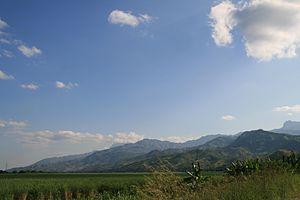
La Xénoperdrix des Udzungwa est une espèce d'oiseaux de la famille des Phasianidae.
Les monts Udzungwa sont une chaîne de montagnes de Tanzanie. Elles culminent à 2 579 mètres d'altitude au mont Luhombero. Une partie du massif est incluse dans le parc national des monts Udzungwa.